National Hockey League

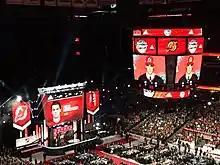
The 2017 NHL entry draft

The annual NHL entry draft consists of a seven-round off-season draft held in June on a date of the commissioner's choosing. Early NHL drafts took place at the Queen Elizabeth (currently Fairmont) Hotel in Montreal. Amateur players from junior, collegiate, or European leagues are eligible to enter the entry draft. The selection order is determined by a combination of the standings at the end of the regular season, playoff results, and a draft lottery. The 16 teams that did not qualify for the playoffs are entered in a weighted lottery to determine the initial draft picks in the first round, with the last place team having the best chance of winning the lottery. Once the lottery determines the initial draft picks, the order for the remaining non-playoff teams is determined by the standings at the end of the regular season. For those teams that did qualify for the playoffs, the draft order is then determined by total regular season points for non-division winners that are eliminated in the first two rounds of the playoffs, then any division winners that failed to reach the Conference Finals. Conference finalists receive the 29th and 30th picks depending on total points, with the Stanley Cup runner-up given the 31st pick and the Stanley Cup champions the final pick.